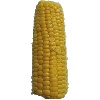
Label: Corn 1